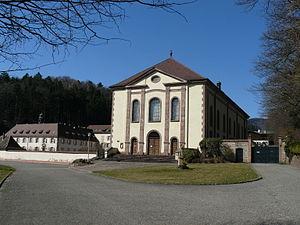
Couvent Saint-Marc à Gueberschwihr
Gueberschwihr [gebɛʁʃviʁ] est une commune française située dans le département du Haut-Rhin, en région Grand Est.